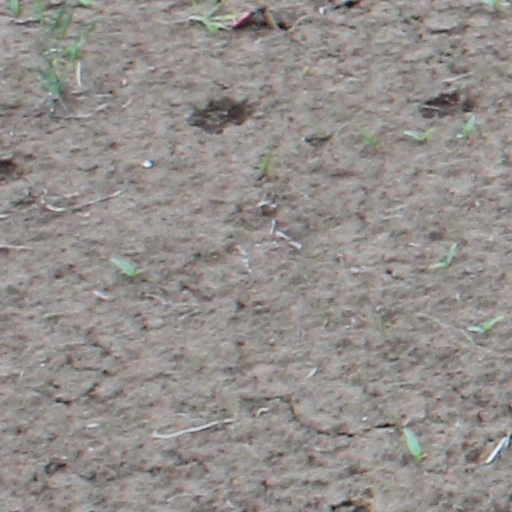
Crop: wheat